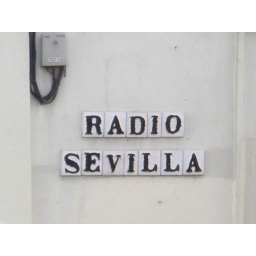
street sign in Sevilla